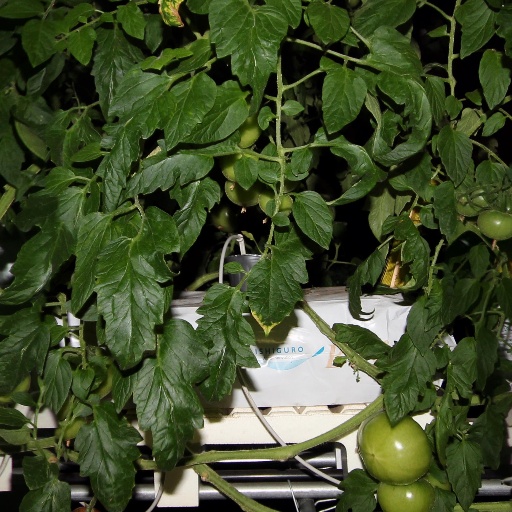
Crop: tomato